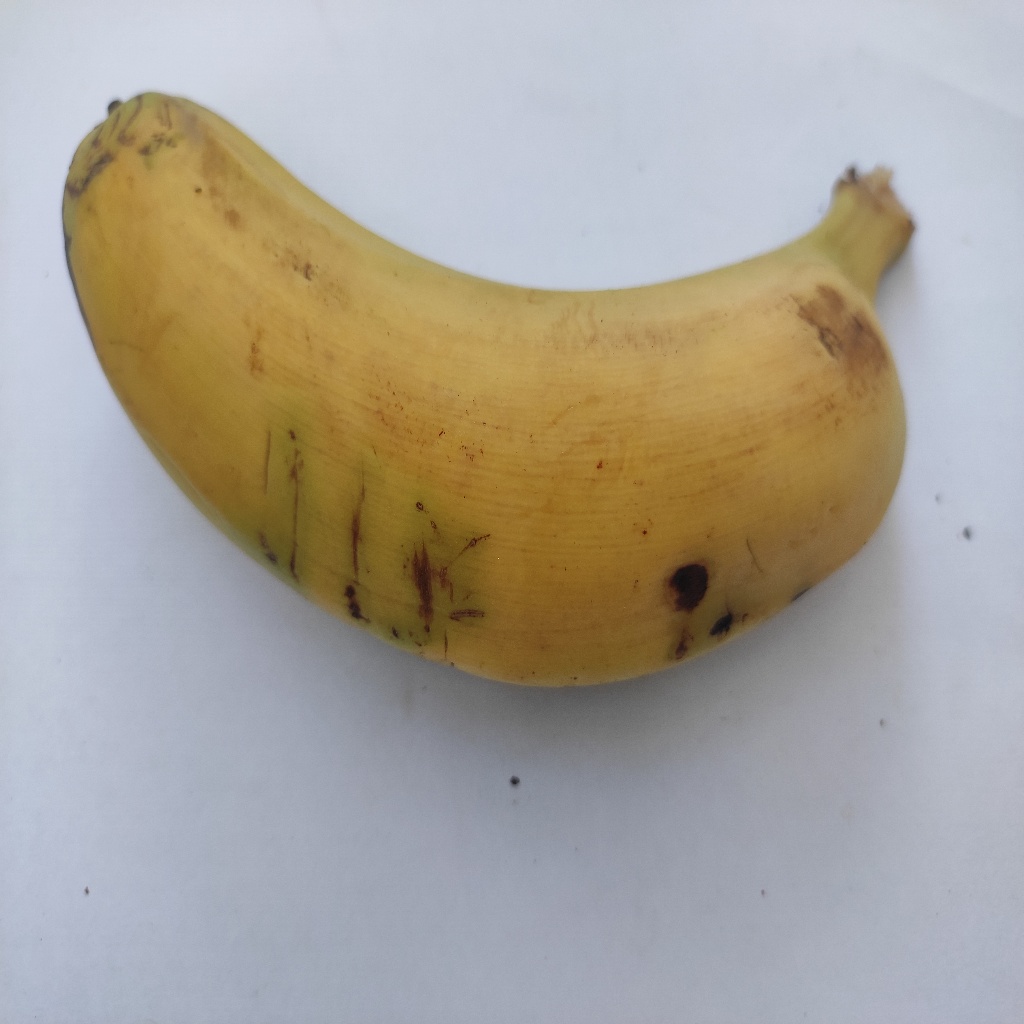
Crop: banana
Quality class: Class_A